Roberto Cofresí

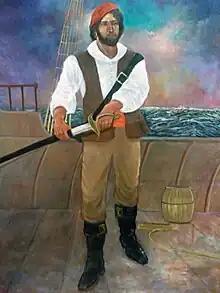
Modern portrayal of Cofresí, standing on the deck of a ship and preparing for battle

Few aspects of Cofresí's life and relationships have avoided the romanticism surrounding pirates in popular culture. During his life, attempts by Spanish authorities to portray him as a menacing figure by emphasizing his role as "pirate lord" and nicknaming him the "terror of the seas" planted him in the collective consciousness. This, combined with his boldness, transformed Cofresí into a swashbuckler differing from late-19th-century fictional accounts of pirates. The legends are inconsistent in their depiction of historical facts, often contradicting each other. Cofresí's race, economic background, personality and loyalties are among variable aspects of these stories. However, the widespread use of these myths in the media has resulted in their general acceptance as fact.